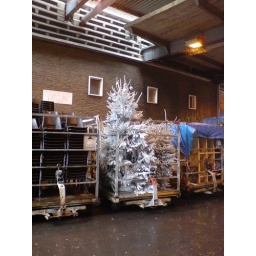
Keep an eye out for this christmas tree coming to a TV screen near you some time or other.